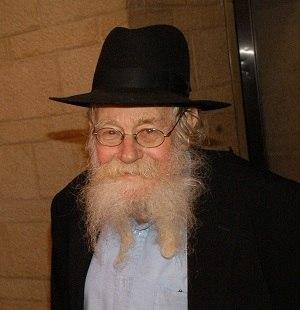
Adin Even Israël, né Steinsaltz est un rabbin et auteur israélien né le 11 juillet 1937 à Jérusalem et mort le 7 août 2020 dans la même ville.